Belarusian involvement in the Russian invasion of Ukraine

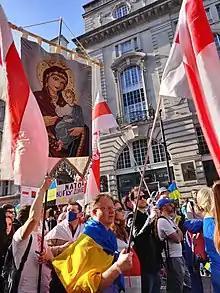
Belarusian diaspora participating in the Stand with Ukraine March in London, 26 March 2022

Already during the War in Donbas (2014–2022), Belarusians fought alongside Ukraine, forming the Pahonia Detachment and the Tactical group "Belarus".